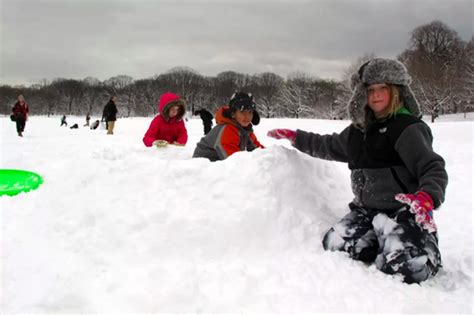
Weather: snow or frosty